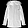
Label: Coat